Brigham Young University

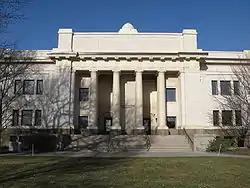
The Maeser Building, built in 1911, houses BYU's Honors Program.

A few special additions enhance the language-learning experience. For example, BYU's International Cinema, featuring films in several languages, is the largest and longest-running university-run foreign film program in the country. BYU also offers an intensive foreign language living experience, the Foreign Language Student Residence. This is an on-campus apartment complex where students commit to speak only their chosen foreign language while in their apartments. Each apartment has at least one native speaker to ensure correct language usage.